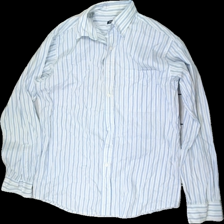
View: front
Type: Shirt
Category: Men
Brand: Not in the list
Brand text on label: Shirtwear
Colors: Blue, White
Material: 70% polyester, 30% cotton
Pattern: Striped
Cut: Regular
Size: M
Season: All
Stains: Major
Damage: sweat stains
Price range: <50
Recommended usage: Export